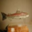
Label: trout